Frederick Willis (American politician)

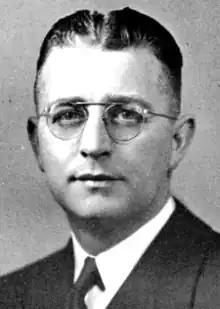

Frederick Bancroft Willis (May 18, 1904 – October 2, 1971) was an American politician who served as Speaker of the Massachusetts House of Representatives from 1945 to 1948.